American Royal Zephyr

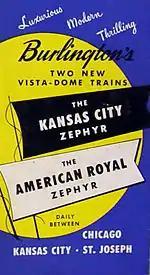
Brochure for the new trains.

The American Royal Zephyr was a streamlined passenger train service operated by the Chicago, Burlington and Quincy Railroad between Chicago and Kansas City. This CB&Q "Zephyr" was named for the American Royal, one of the Midwest's largest and oldest livestock exhibition, professional rodeo, and horse show.